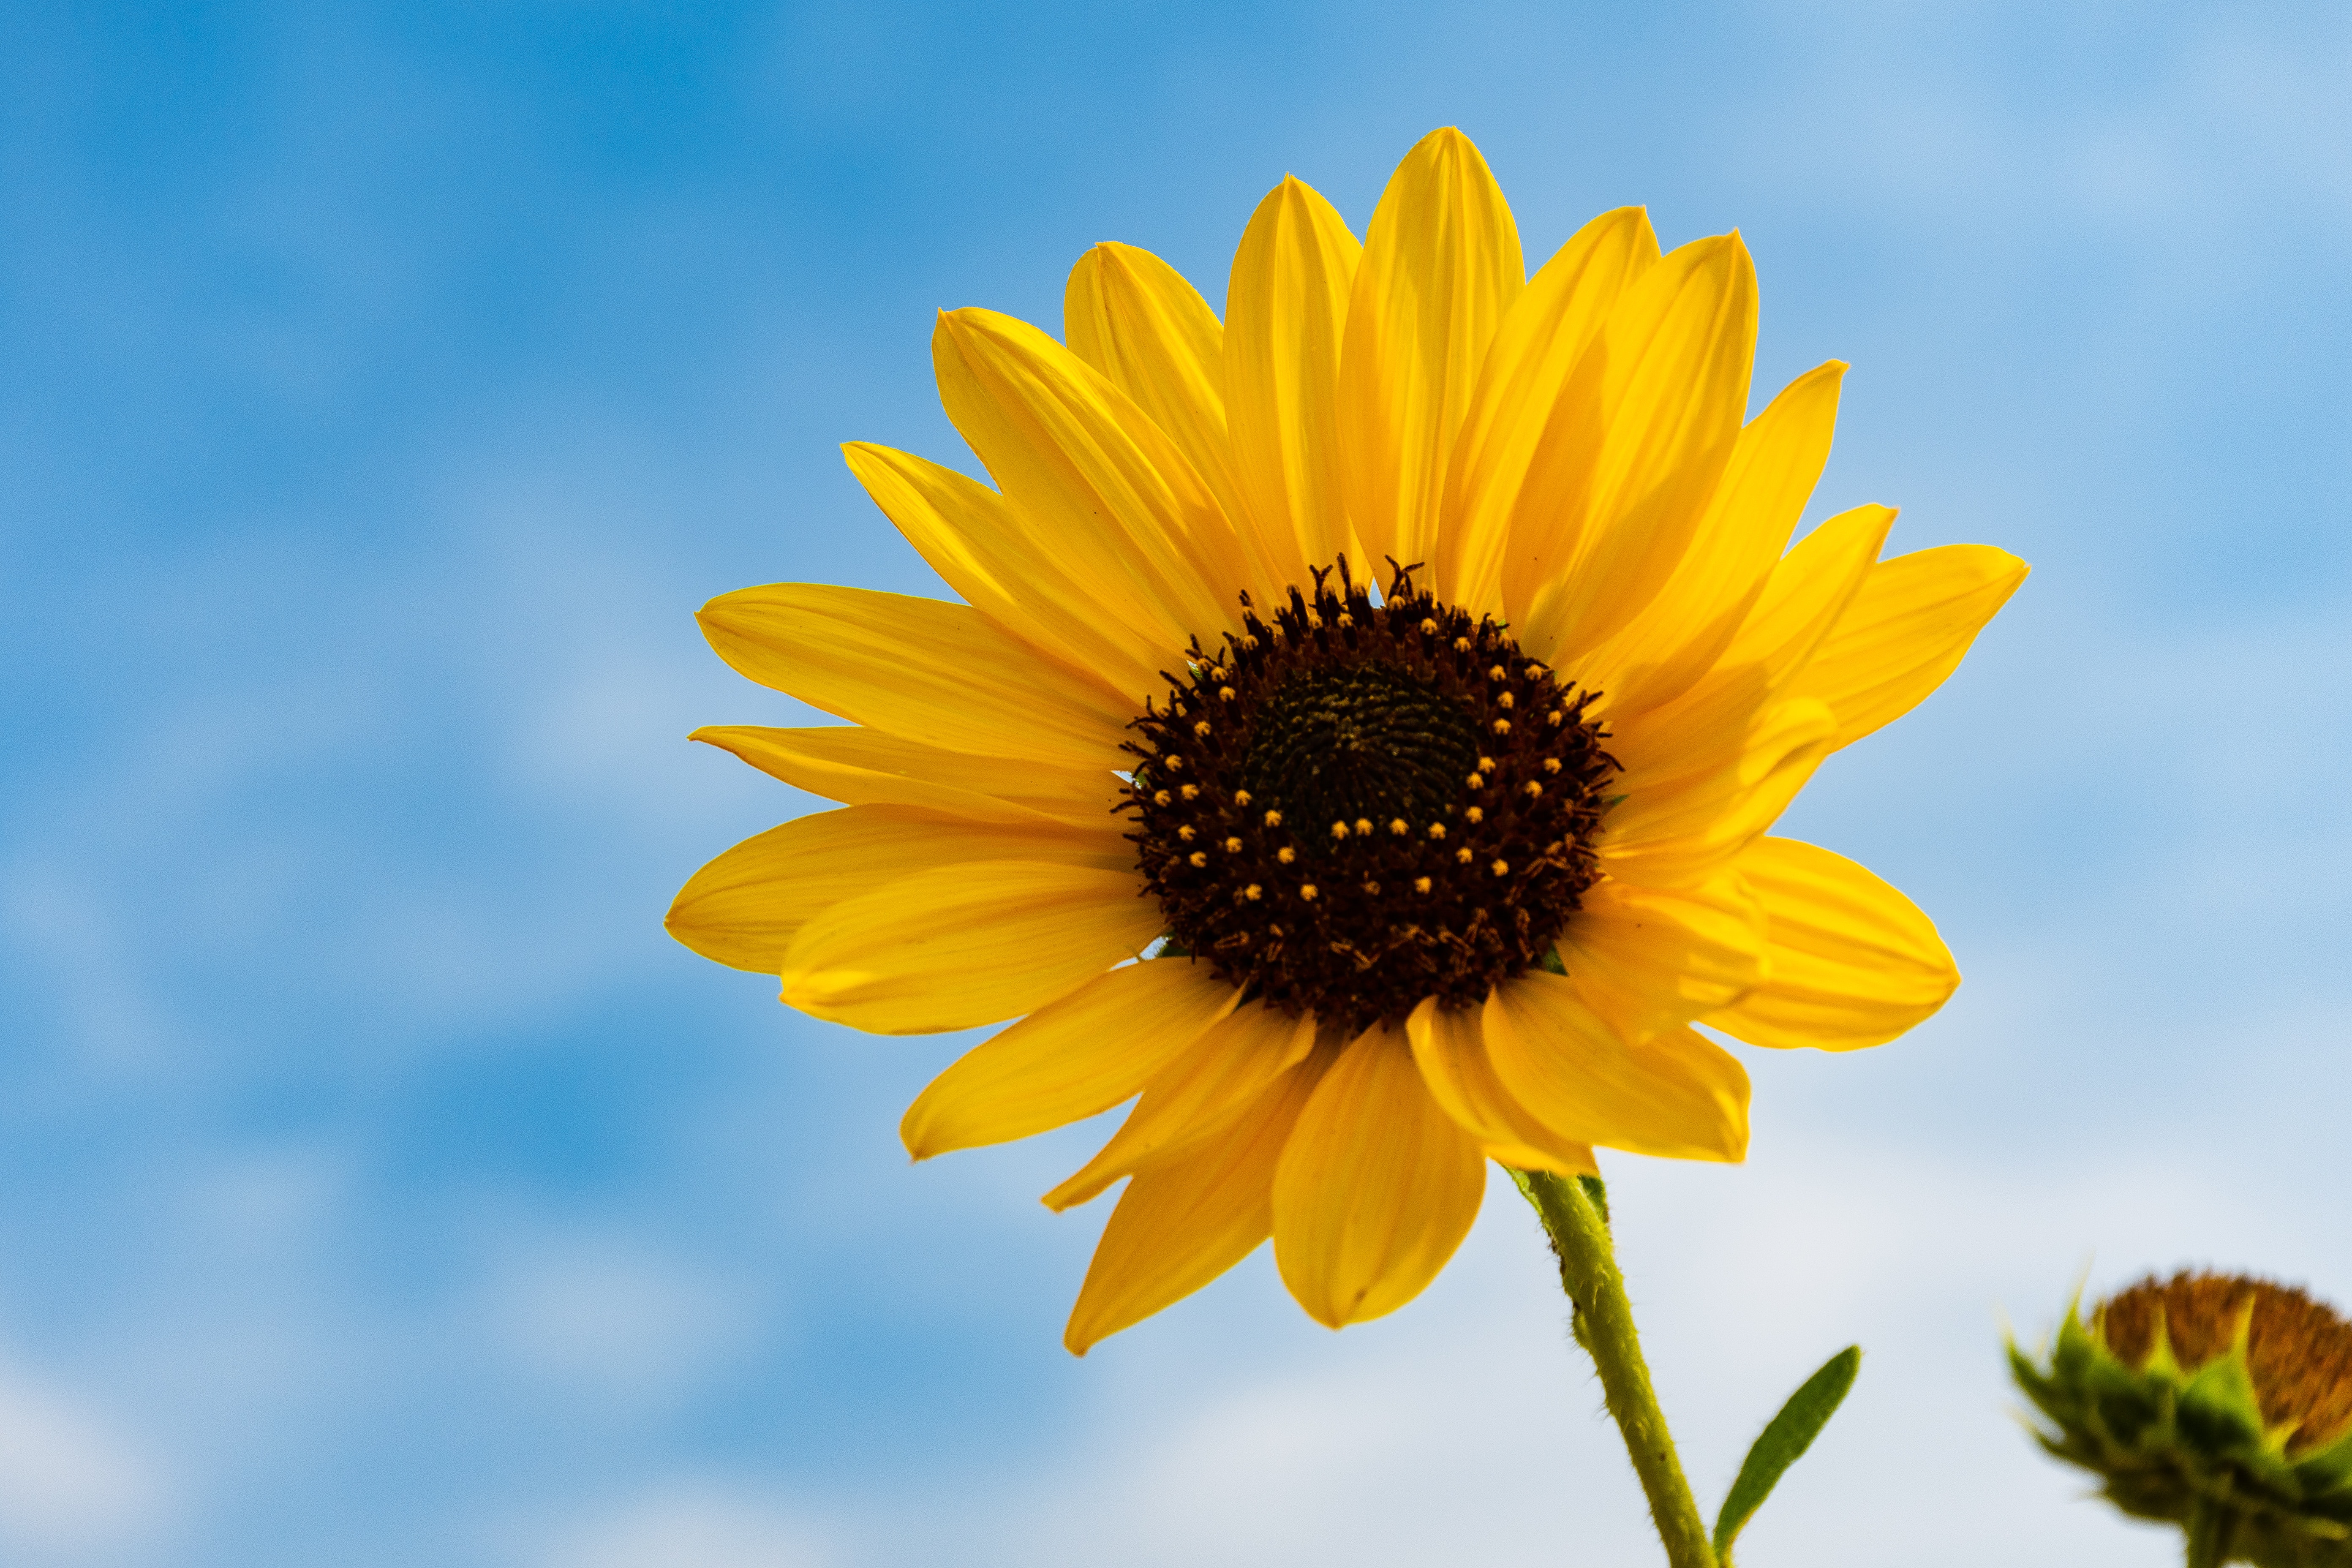
flower, sunflower, yellow, sky, flowering plant, daisy family, flora, sunflower seed, close up, petal, plant, wildflower, sunlight, macro photography, pollen, computer wallpaper